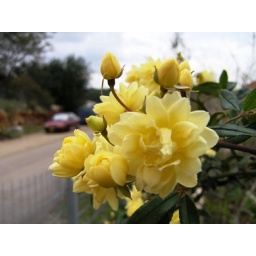
A yellow flower in the Galilee, north of Israel